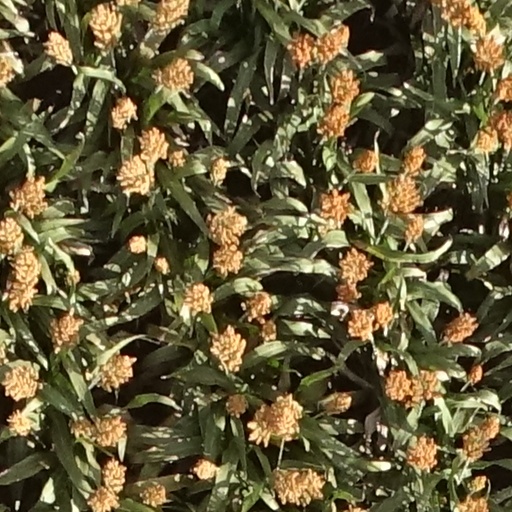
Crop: sorghum